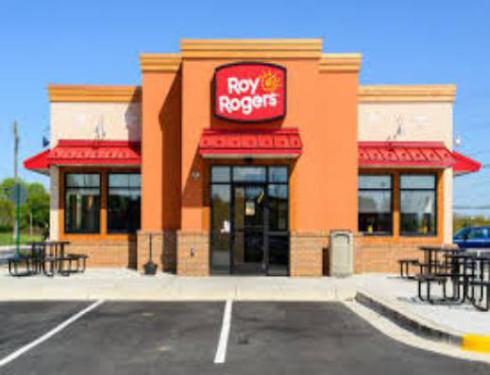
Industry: Food